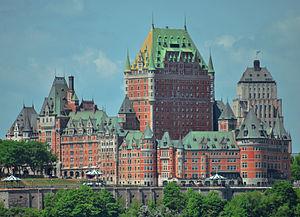
Le Château Frontenac, à Québec (Canada).